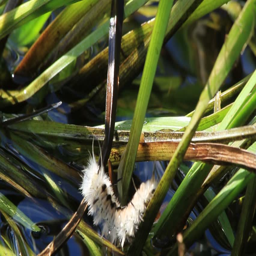
fuzzy white caterpillar with black spots crawls on grass for a drink of fresh water strong breeze , waves .